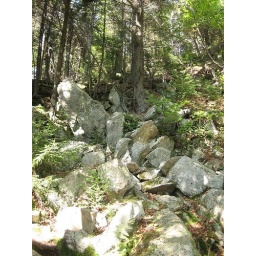
There were all these great rocks spilled all over the mountain side